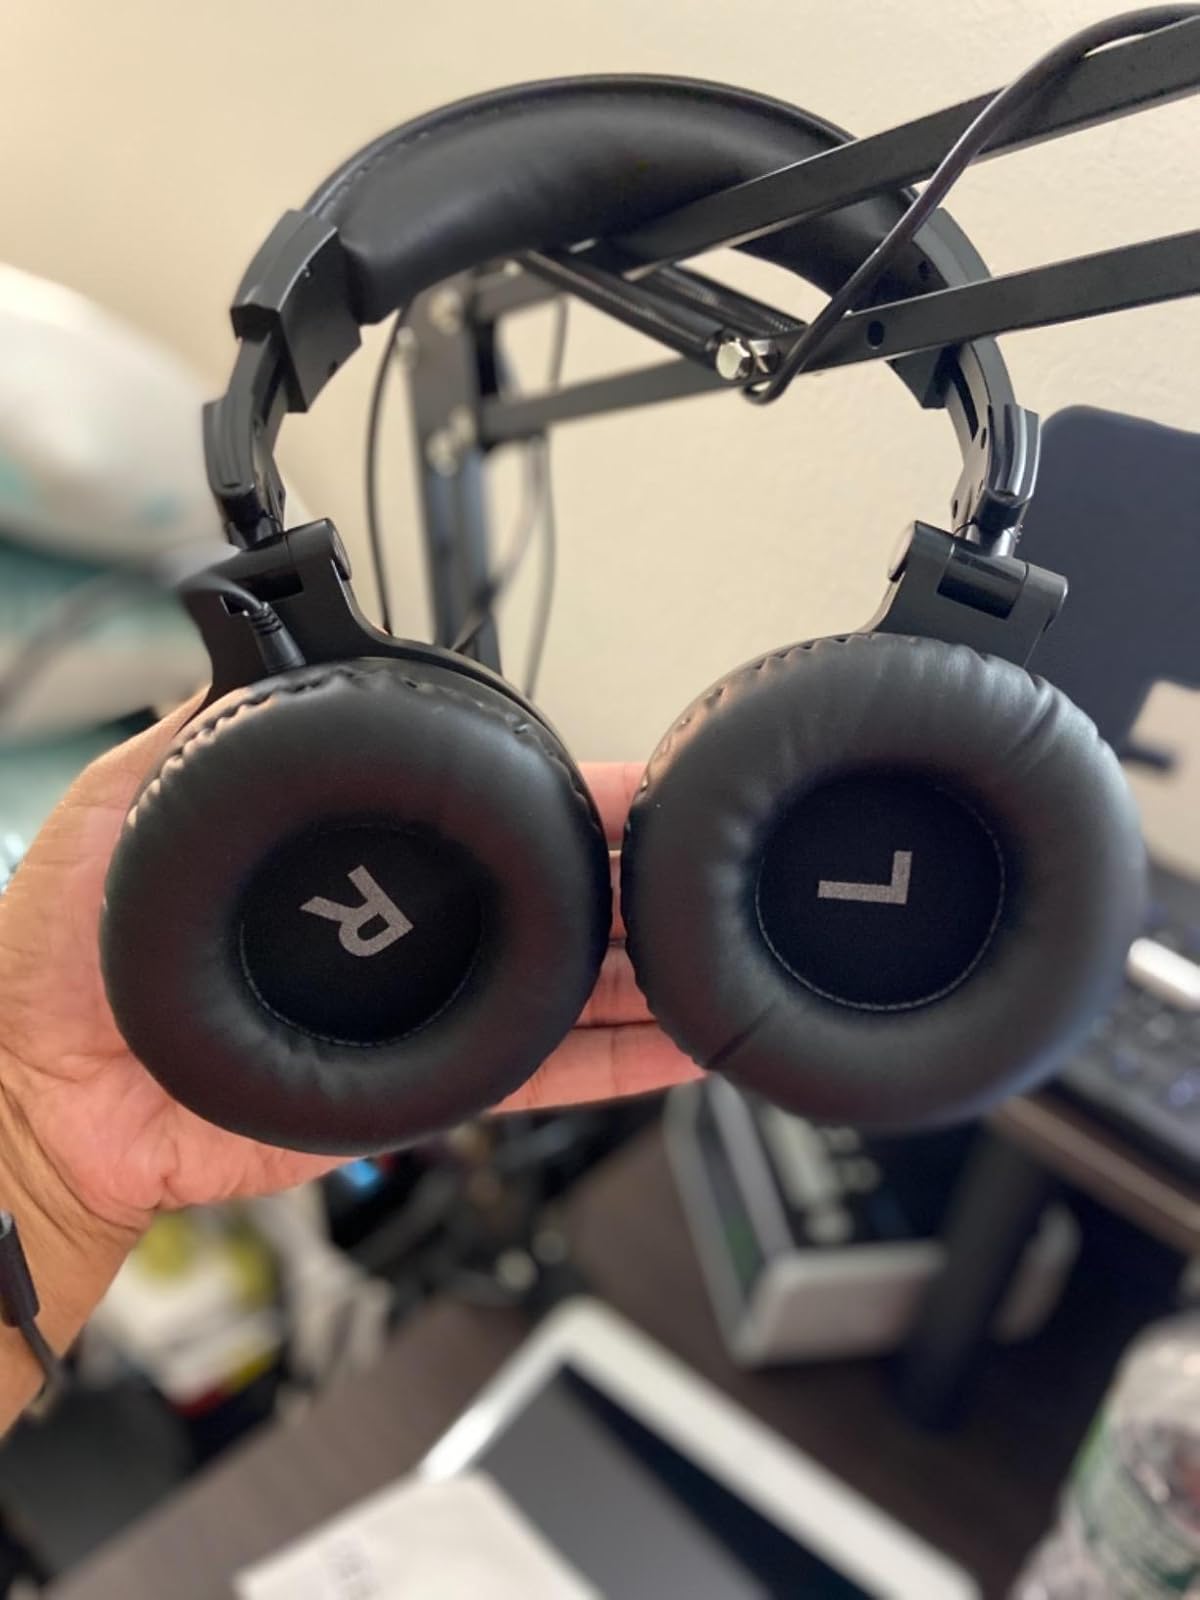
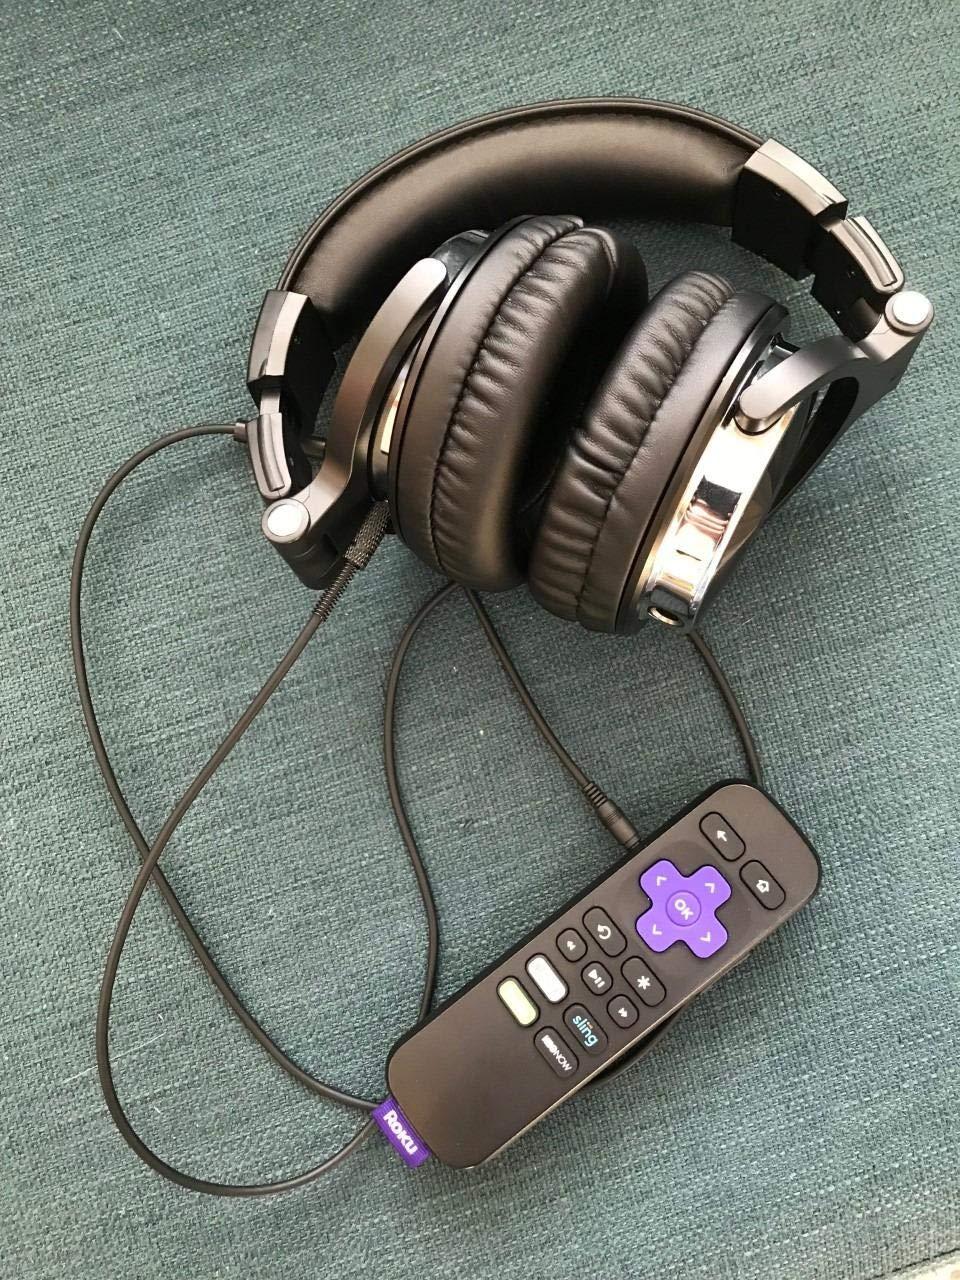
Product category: headphones
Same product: yes